St Brides Major (community)

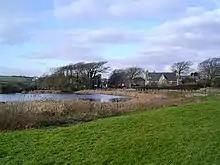
Pwll y Mêr, St Brides Major

The largest area of standing water is Pwll y Mêr. This is a village pond within the St Brides Major Conservation Area. The outflow from the pool enters a crevice in the limestone to join the Afon Dawel (Silent River), an underground stream.